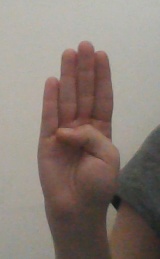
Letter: kaaf